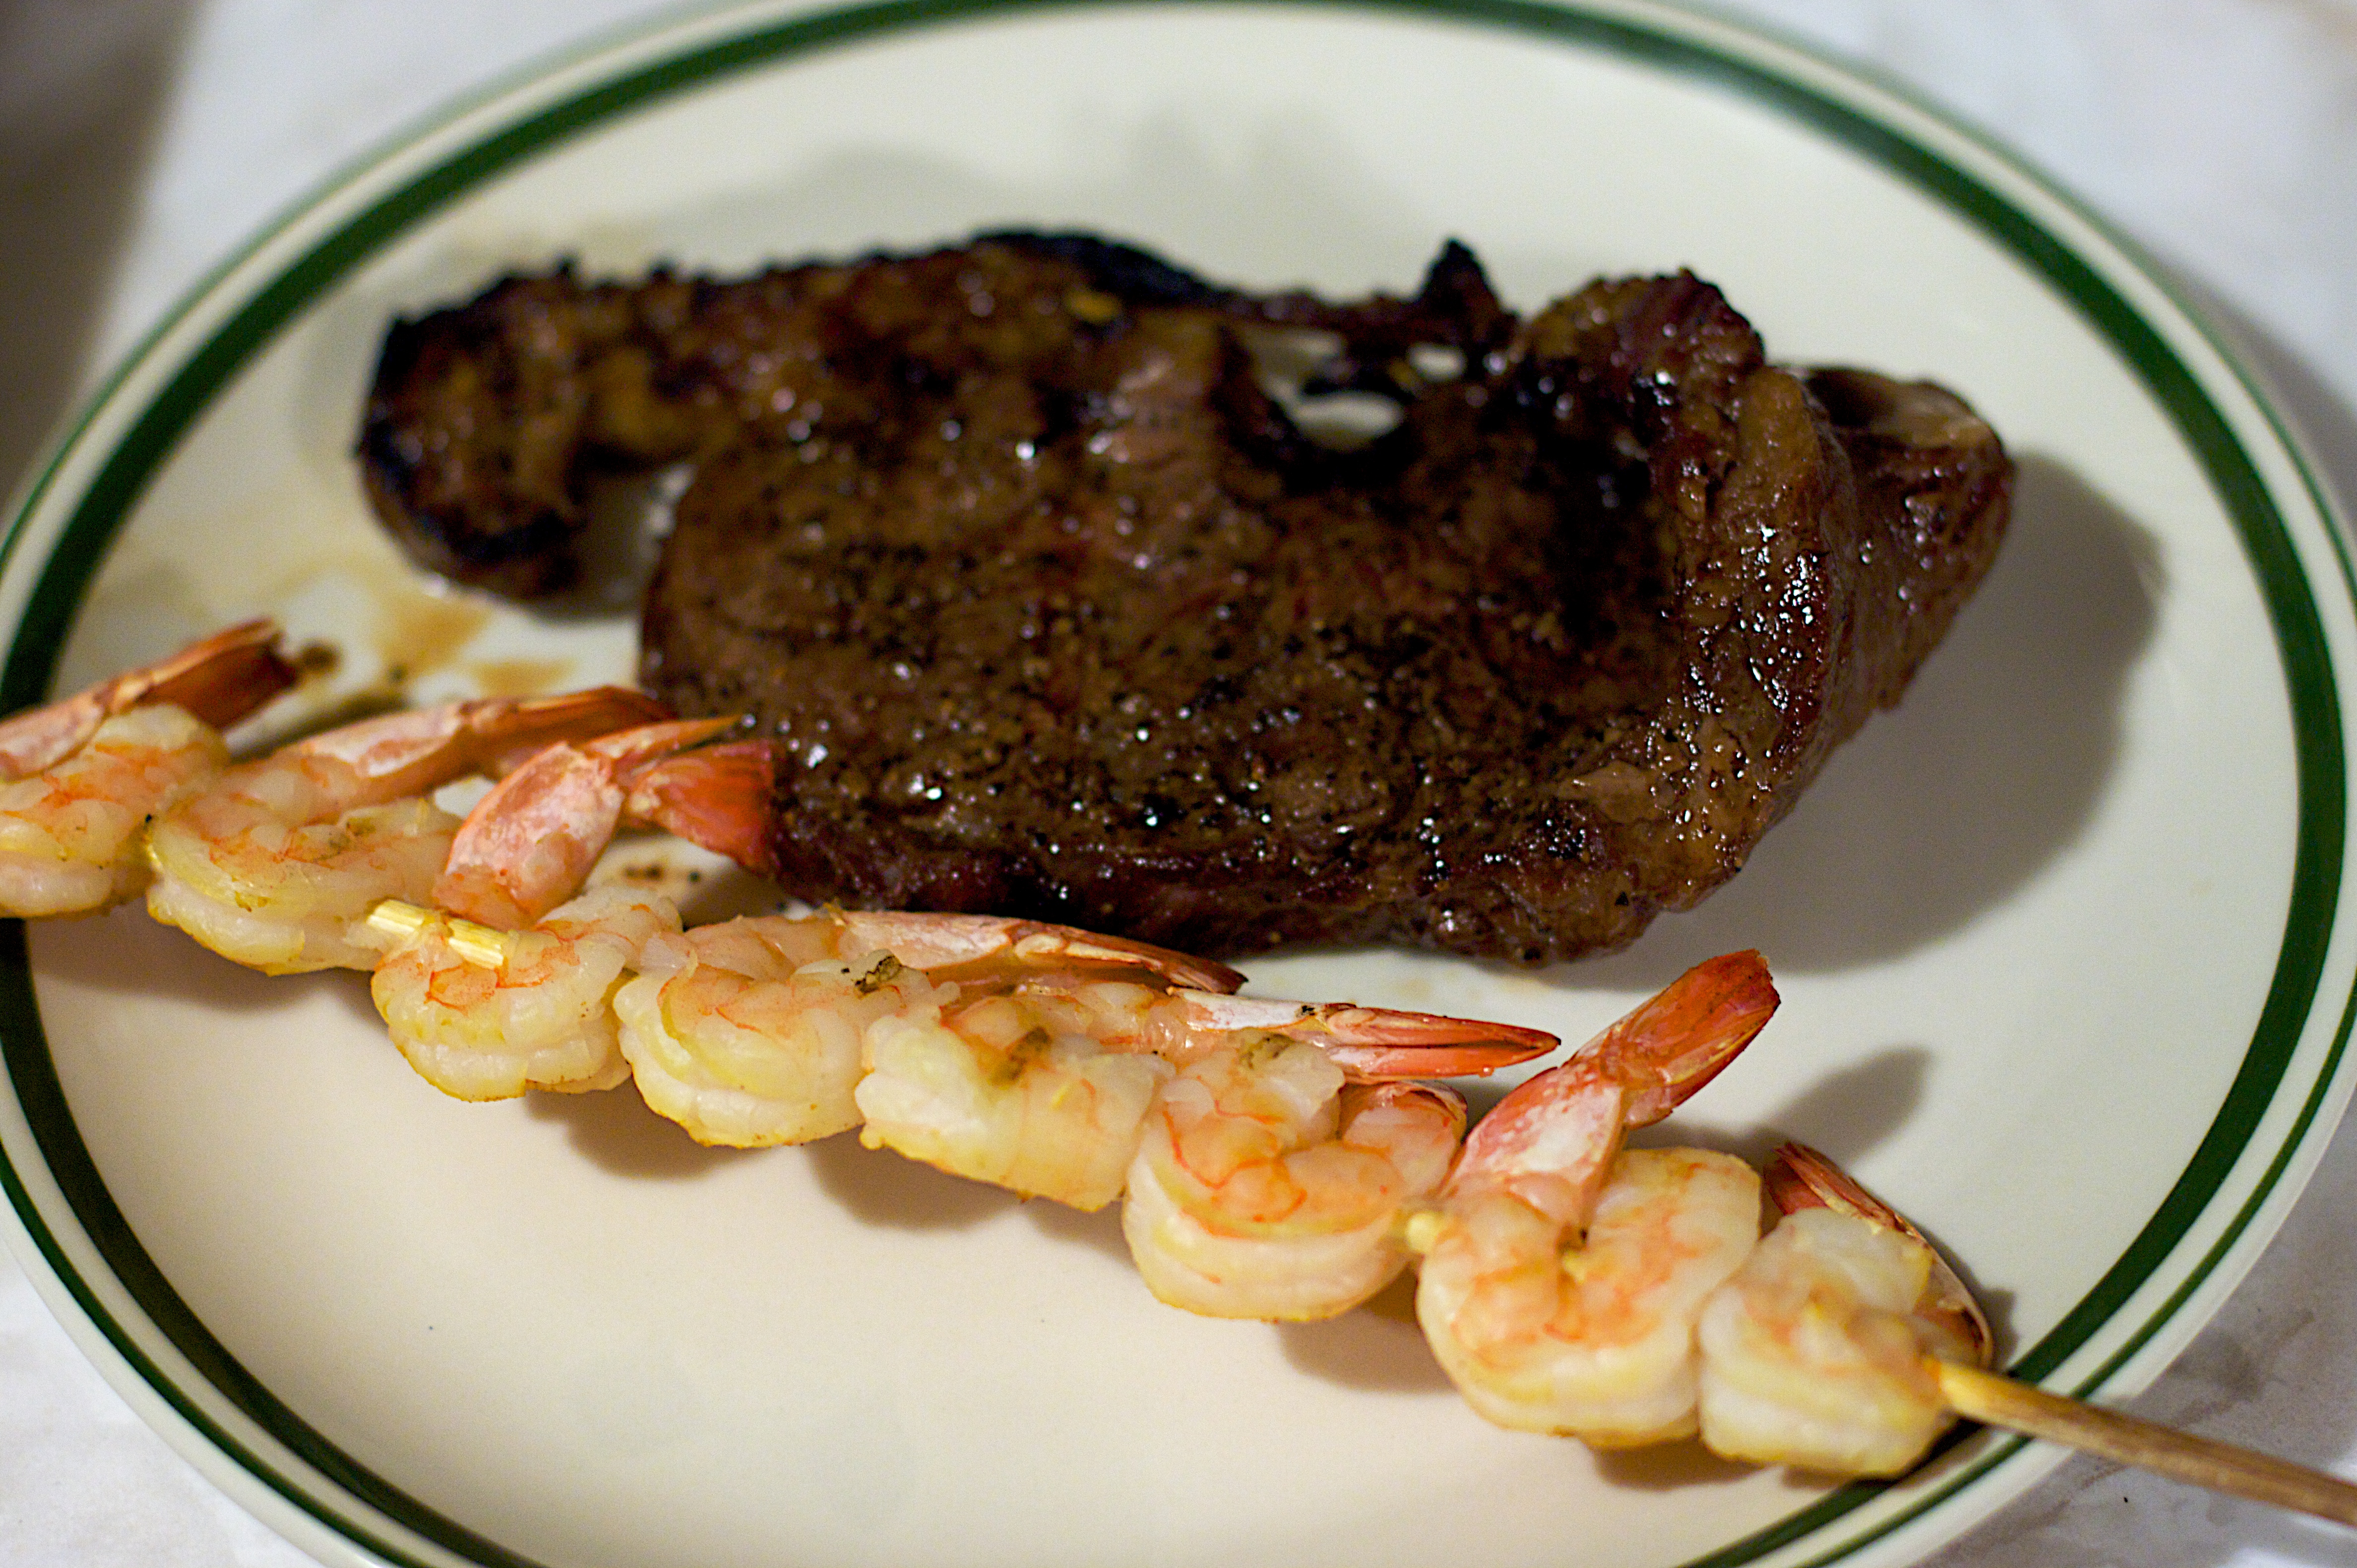
dish, meal, food, produce, seafood, meat, cuisine, animal source foods